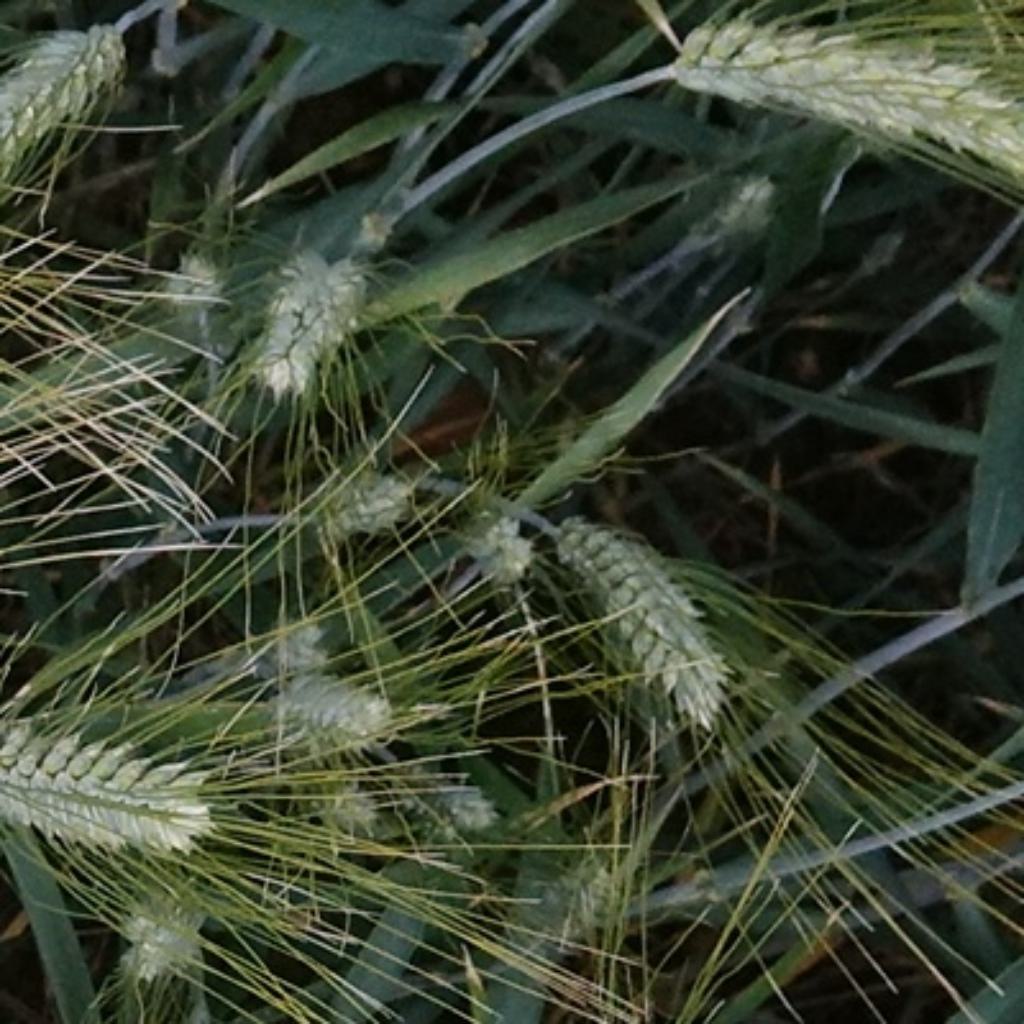
Country: France
Location: Toulouse
Wheat development stage: Filling - Ripening